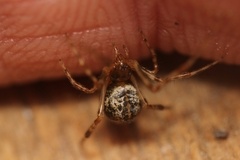
Species: Parasteatoda_tepidariorum